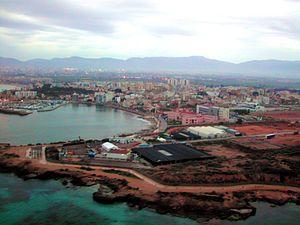
Cet article donne la liste des plages de Majorque, la plus grande des îles Baléares.